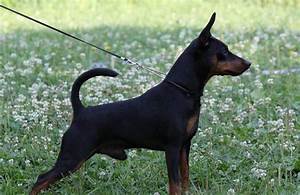
Label: dog